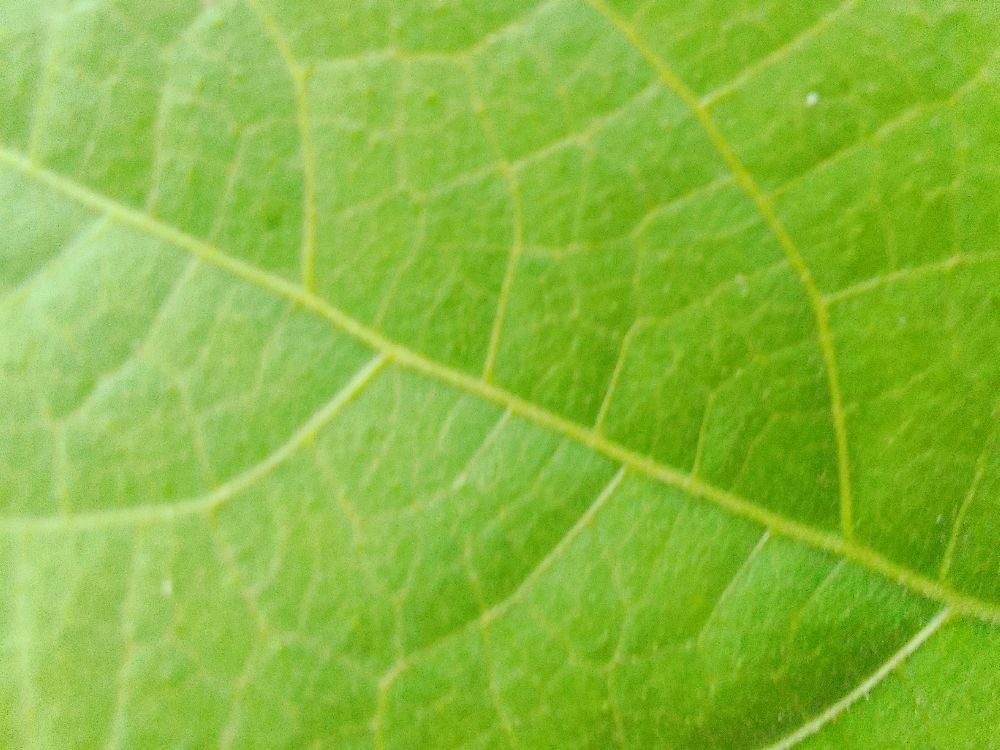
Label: healthy